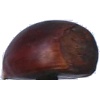
Label: Chestnut 1